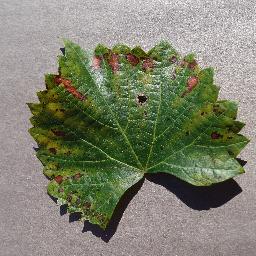
Label: Grape___Esca_(Black_Measles)